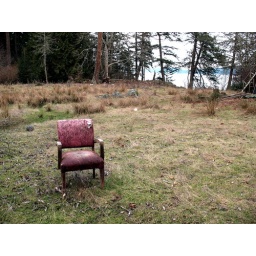
chair in field